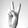
ASL letter: V